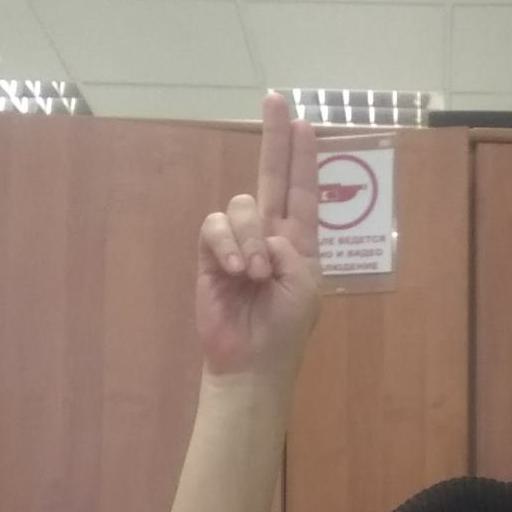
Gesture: two_up